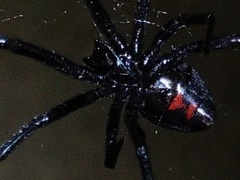
Species: Lactrodectus_hesperus